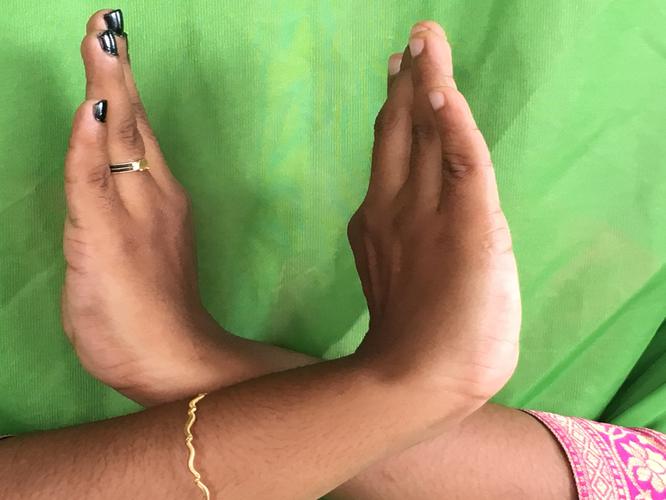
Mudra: Swastikam
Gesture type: double_hand